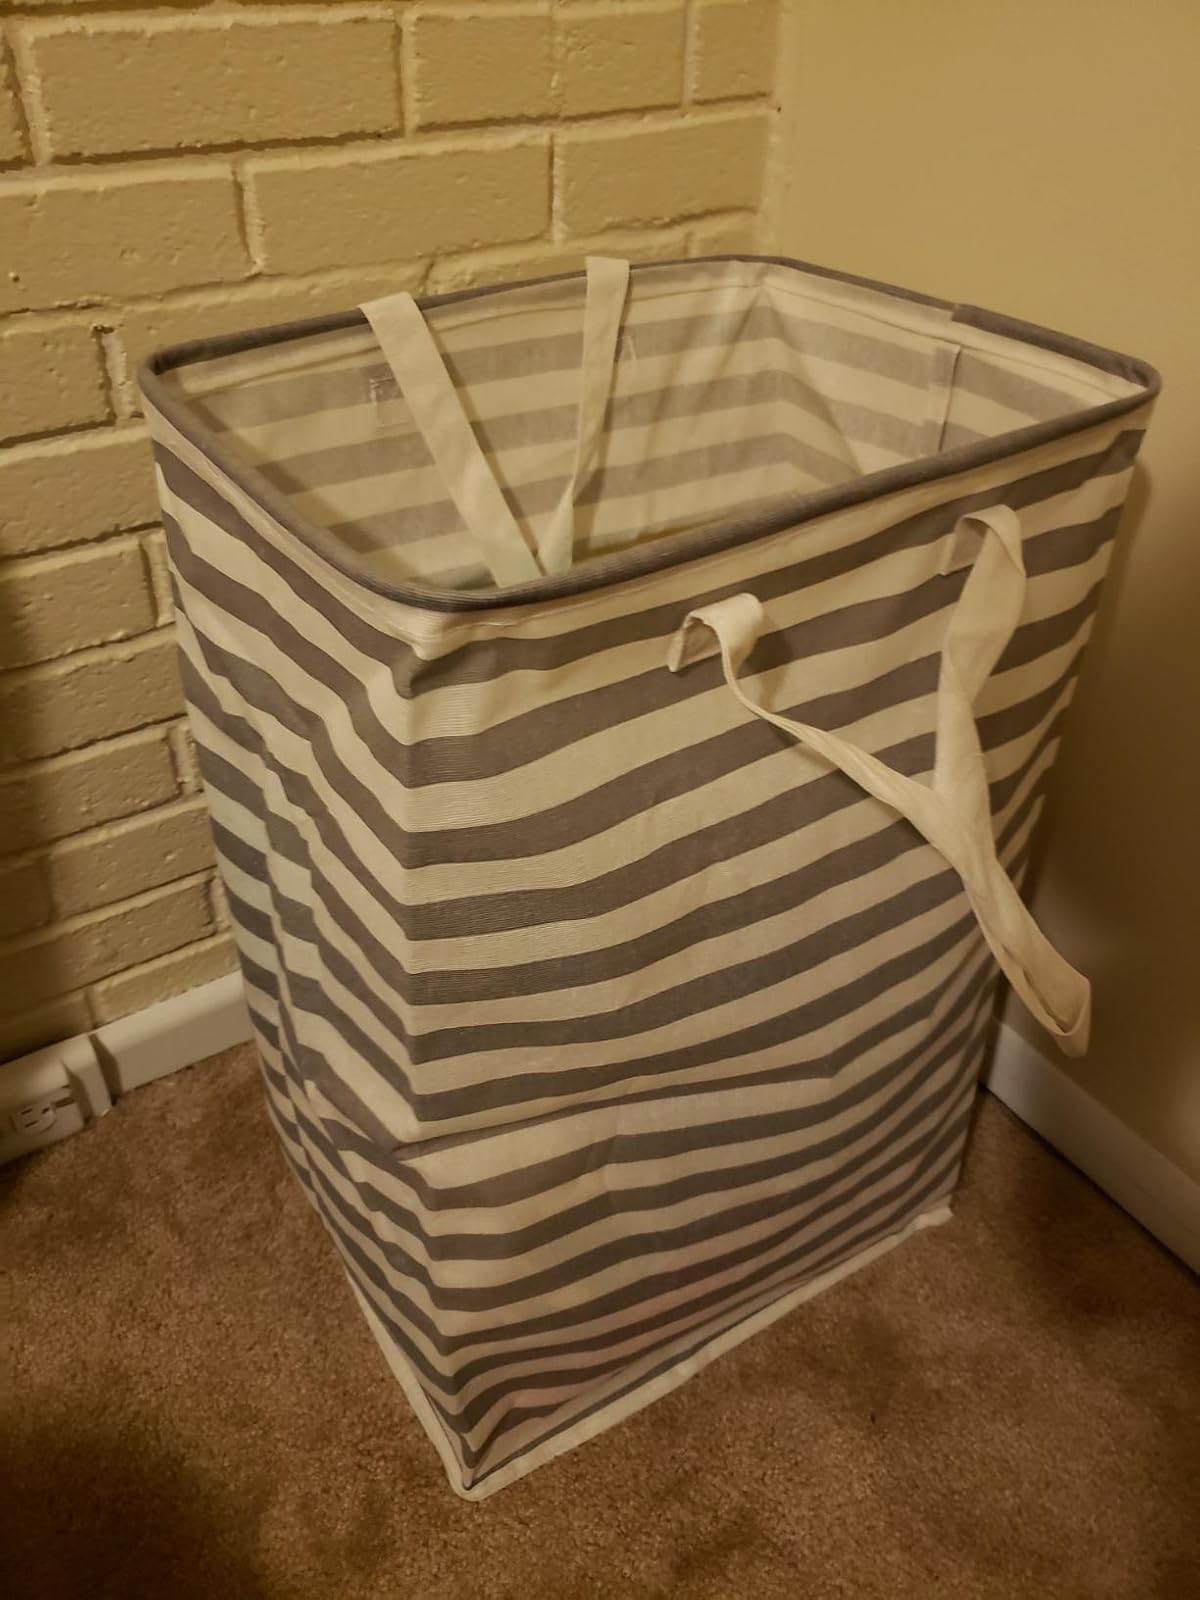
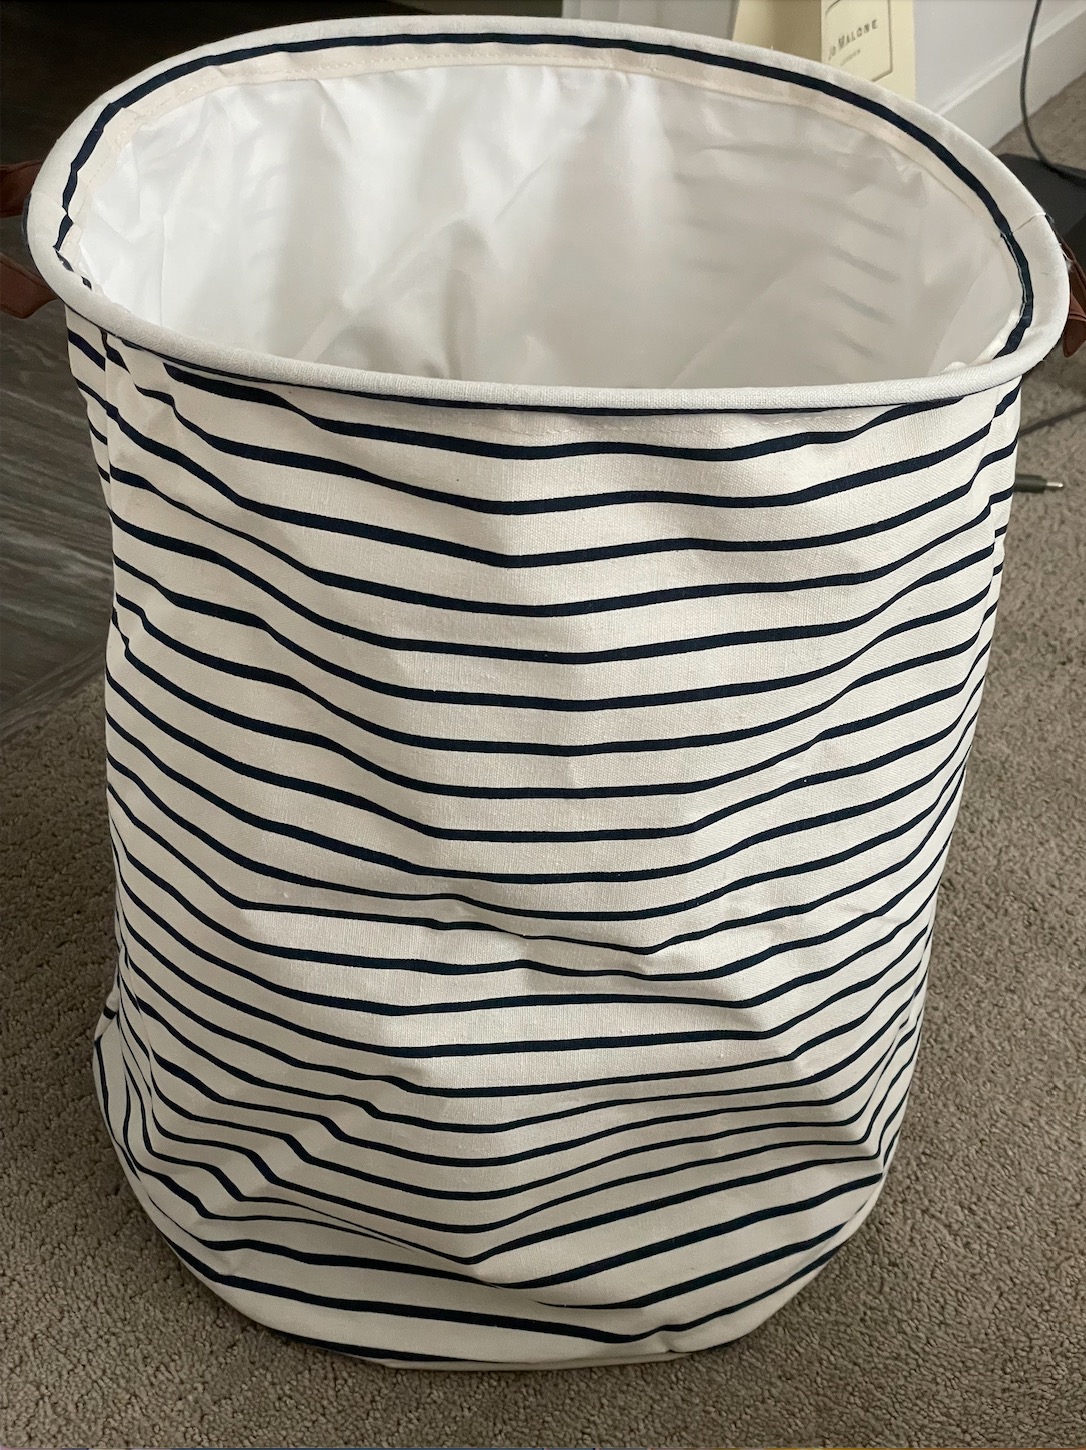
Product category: items_hamper
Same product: no